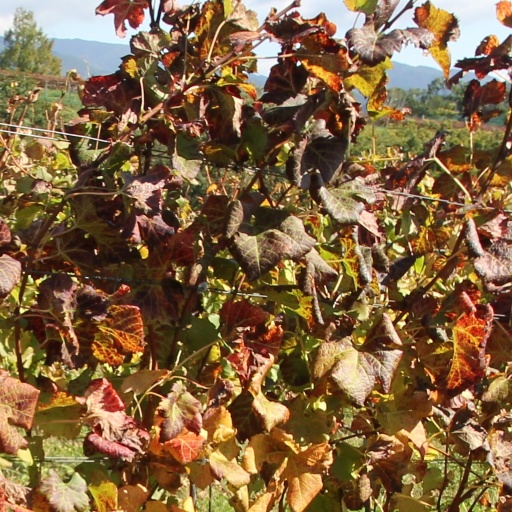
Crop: grape